Solon

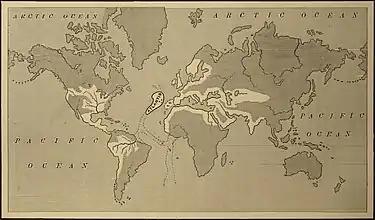
Solon is Plato's source for the story of Atlantis

After completing his work of reform, Solon surrendered his extraordinary authority and traveled abroad for ten years, so that the Athenians could not induce him to repeal any of his laws.